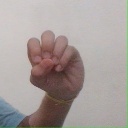
अक्षर: उ